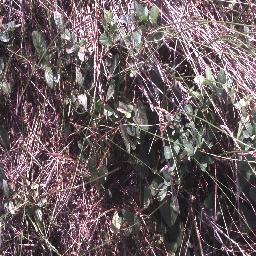
Label: negative